Tidal island

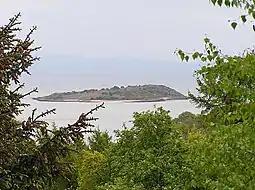
Rough Island opposite Rockcliffe, Dumfries & Galloway, Scotland

Grótta in Seltjarnarnes, the Capital Region